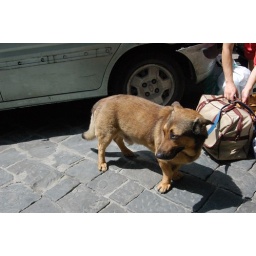
A cute little dog we saw while walking around town.